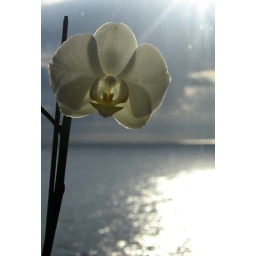
Fresh flowers are all throughout the ship. This was taken as I was eating dinner in the Lido resturant